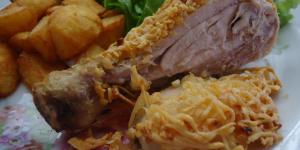
jamoncitos de pollo con costra de almendras